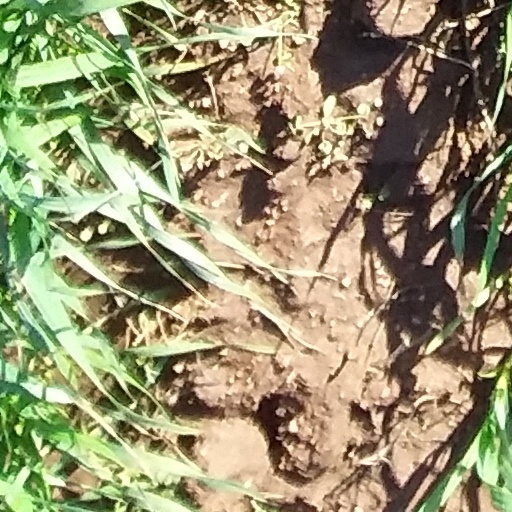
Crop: wheat